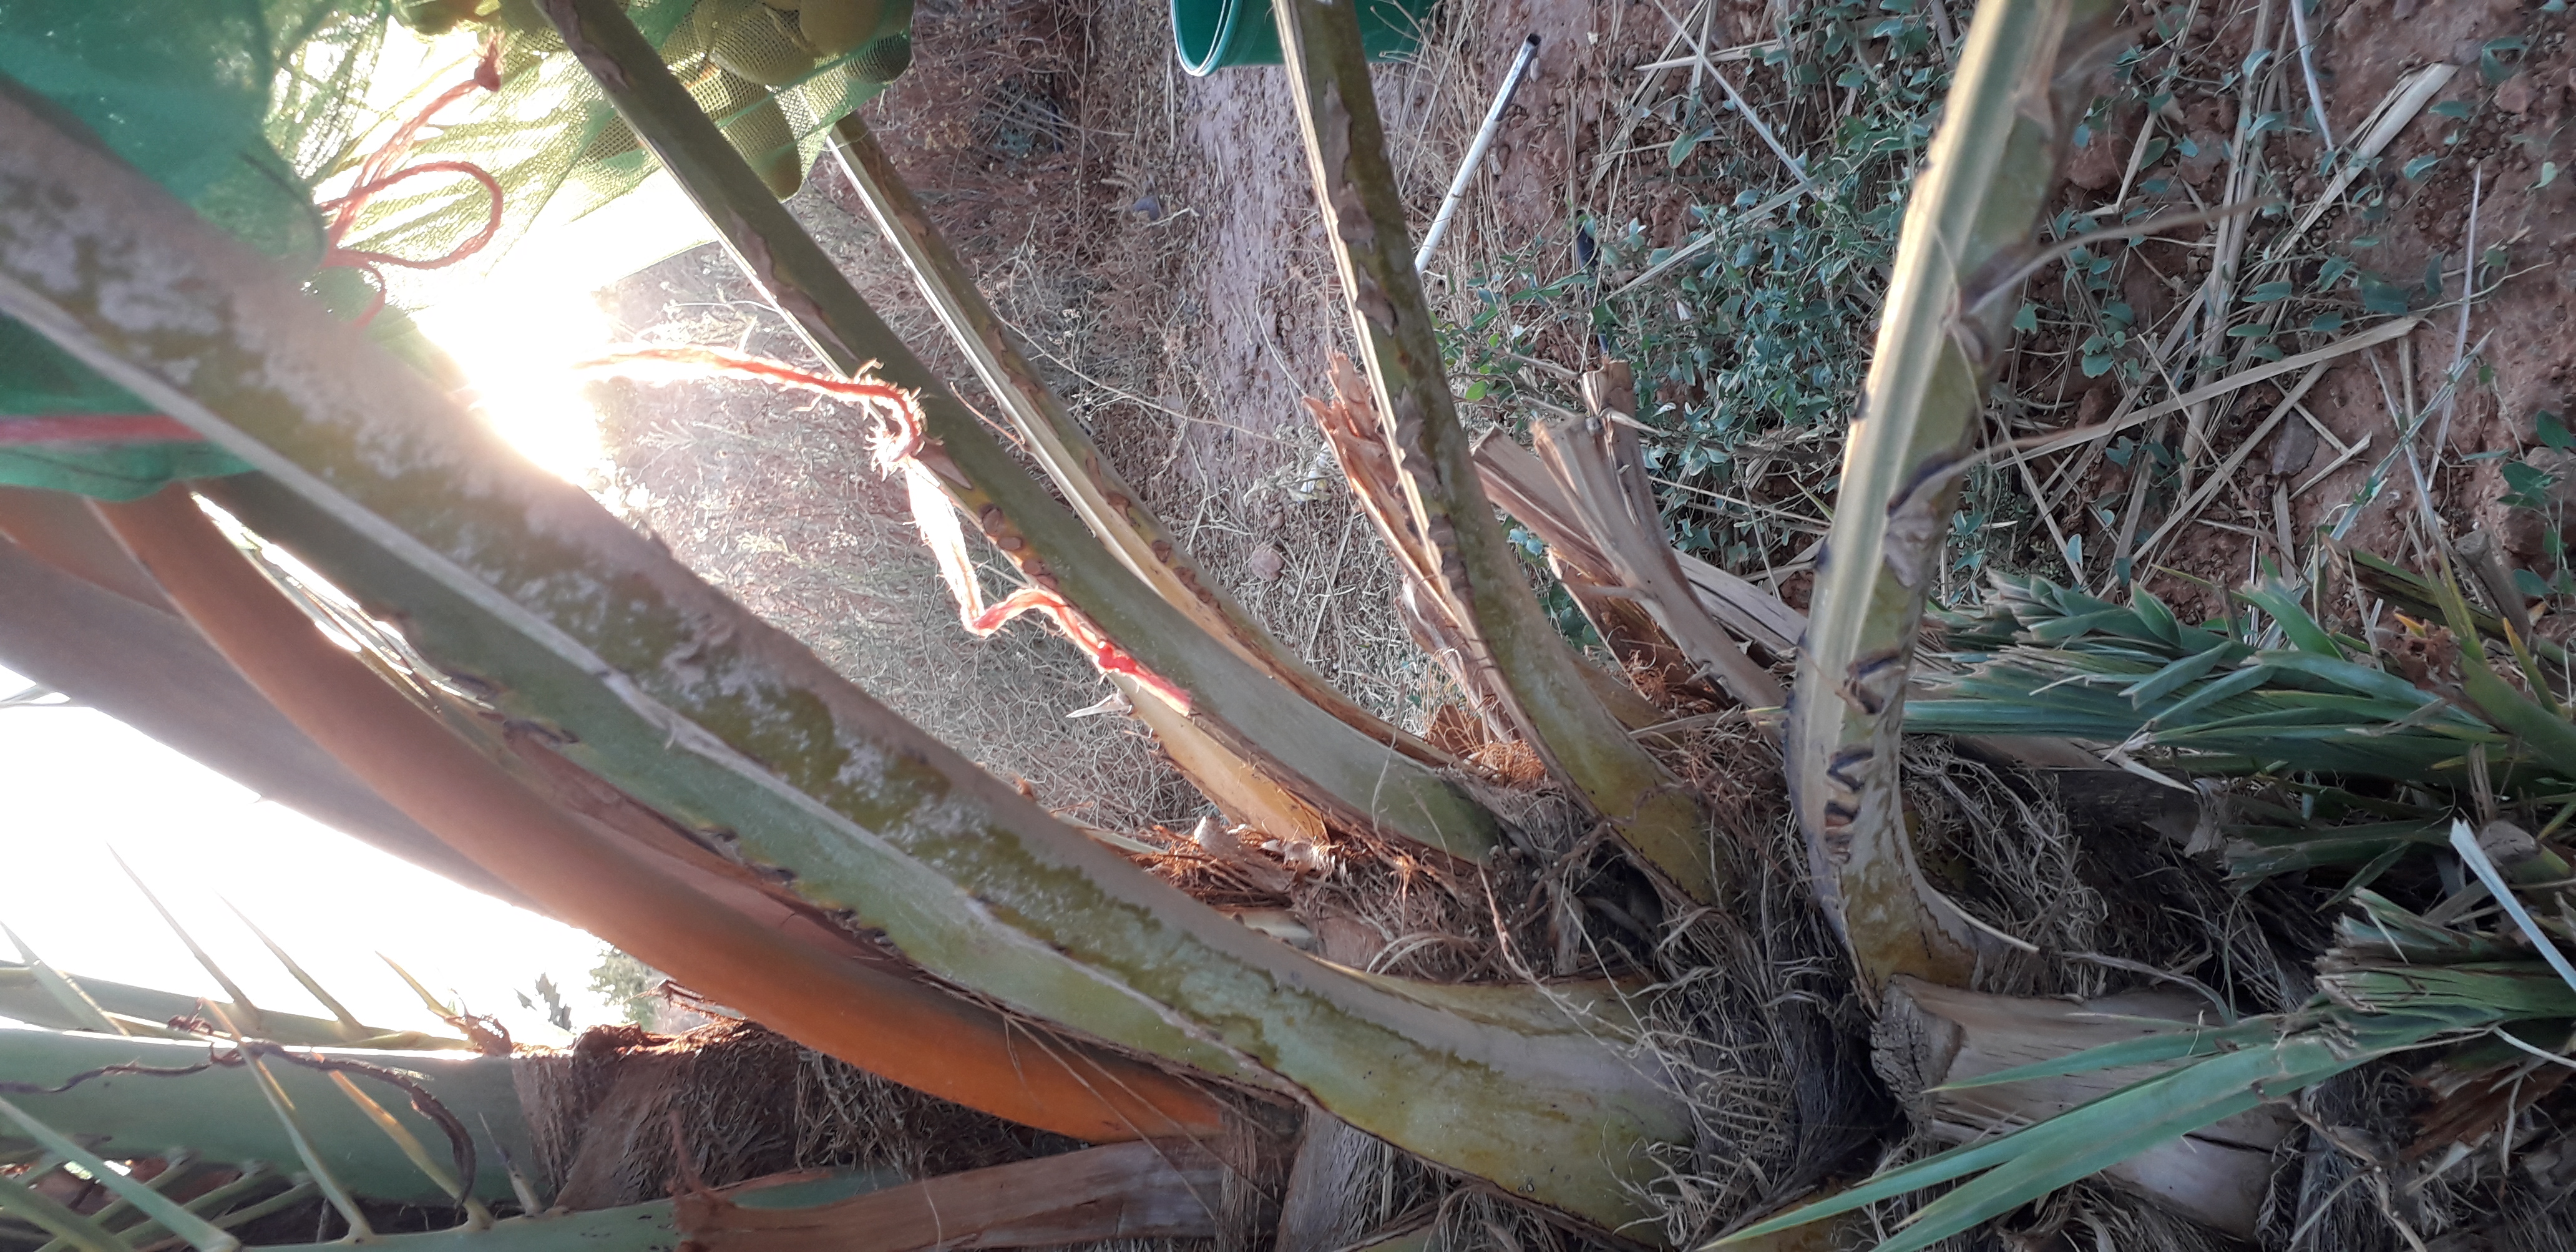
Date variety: Boumajhoul